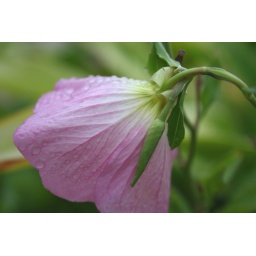
Photos of the flowers around my aunt's house